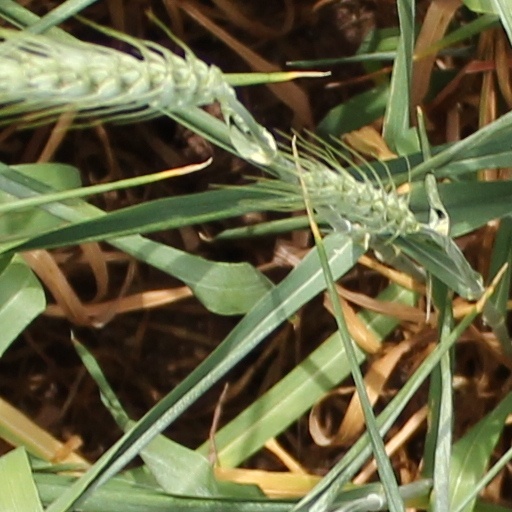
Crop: wheat